Władysław Godik

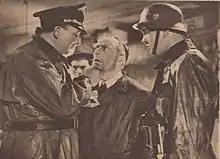
Władysław Godik as tailor Liberman in Polish Movie , 1947

In 1915–18, he performed in the revue theater in Vienna, gaining fame as a compere. In 1918 he returned to Poland. From 1920–28, he performed, among others, with at the Azazel Theatre. During this period, he is believed to have been married to Ola Lilith. Between 1920 and 1928 he appeared at the Habima Theatre. He became renowned as a conferencier (Master of Ceremonies). In 1918 he returned to Poland and in 1925 he convinced his wife to join him in founding the Yiddish Kleynkunst Theater Azazel. He was conferencier of the combined Azazel-Sambatiyon theater revue in 1928 and performed with the Warsaw Yiddish Art Theater (Varshever Yidisher Kunst-teater; VYKT). In 1931, he and Lilith debuted in America, in recitals and in "The Girl from Warsaw". He returned with Lilith to Poland; she returned to America in 1935. In 1939 he fled the Nazis by entering the Soviet Union through Białystok.